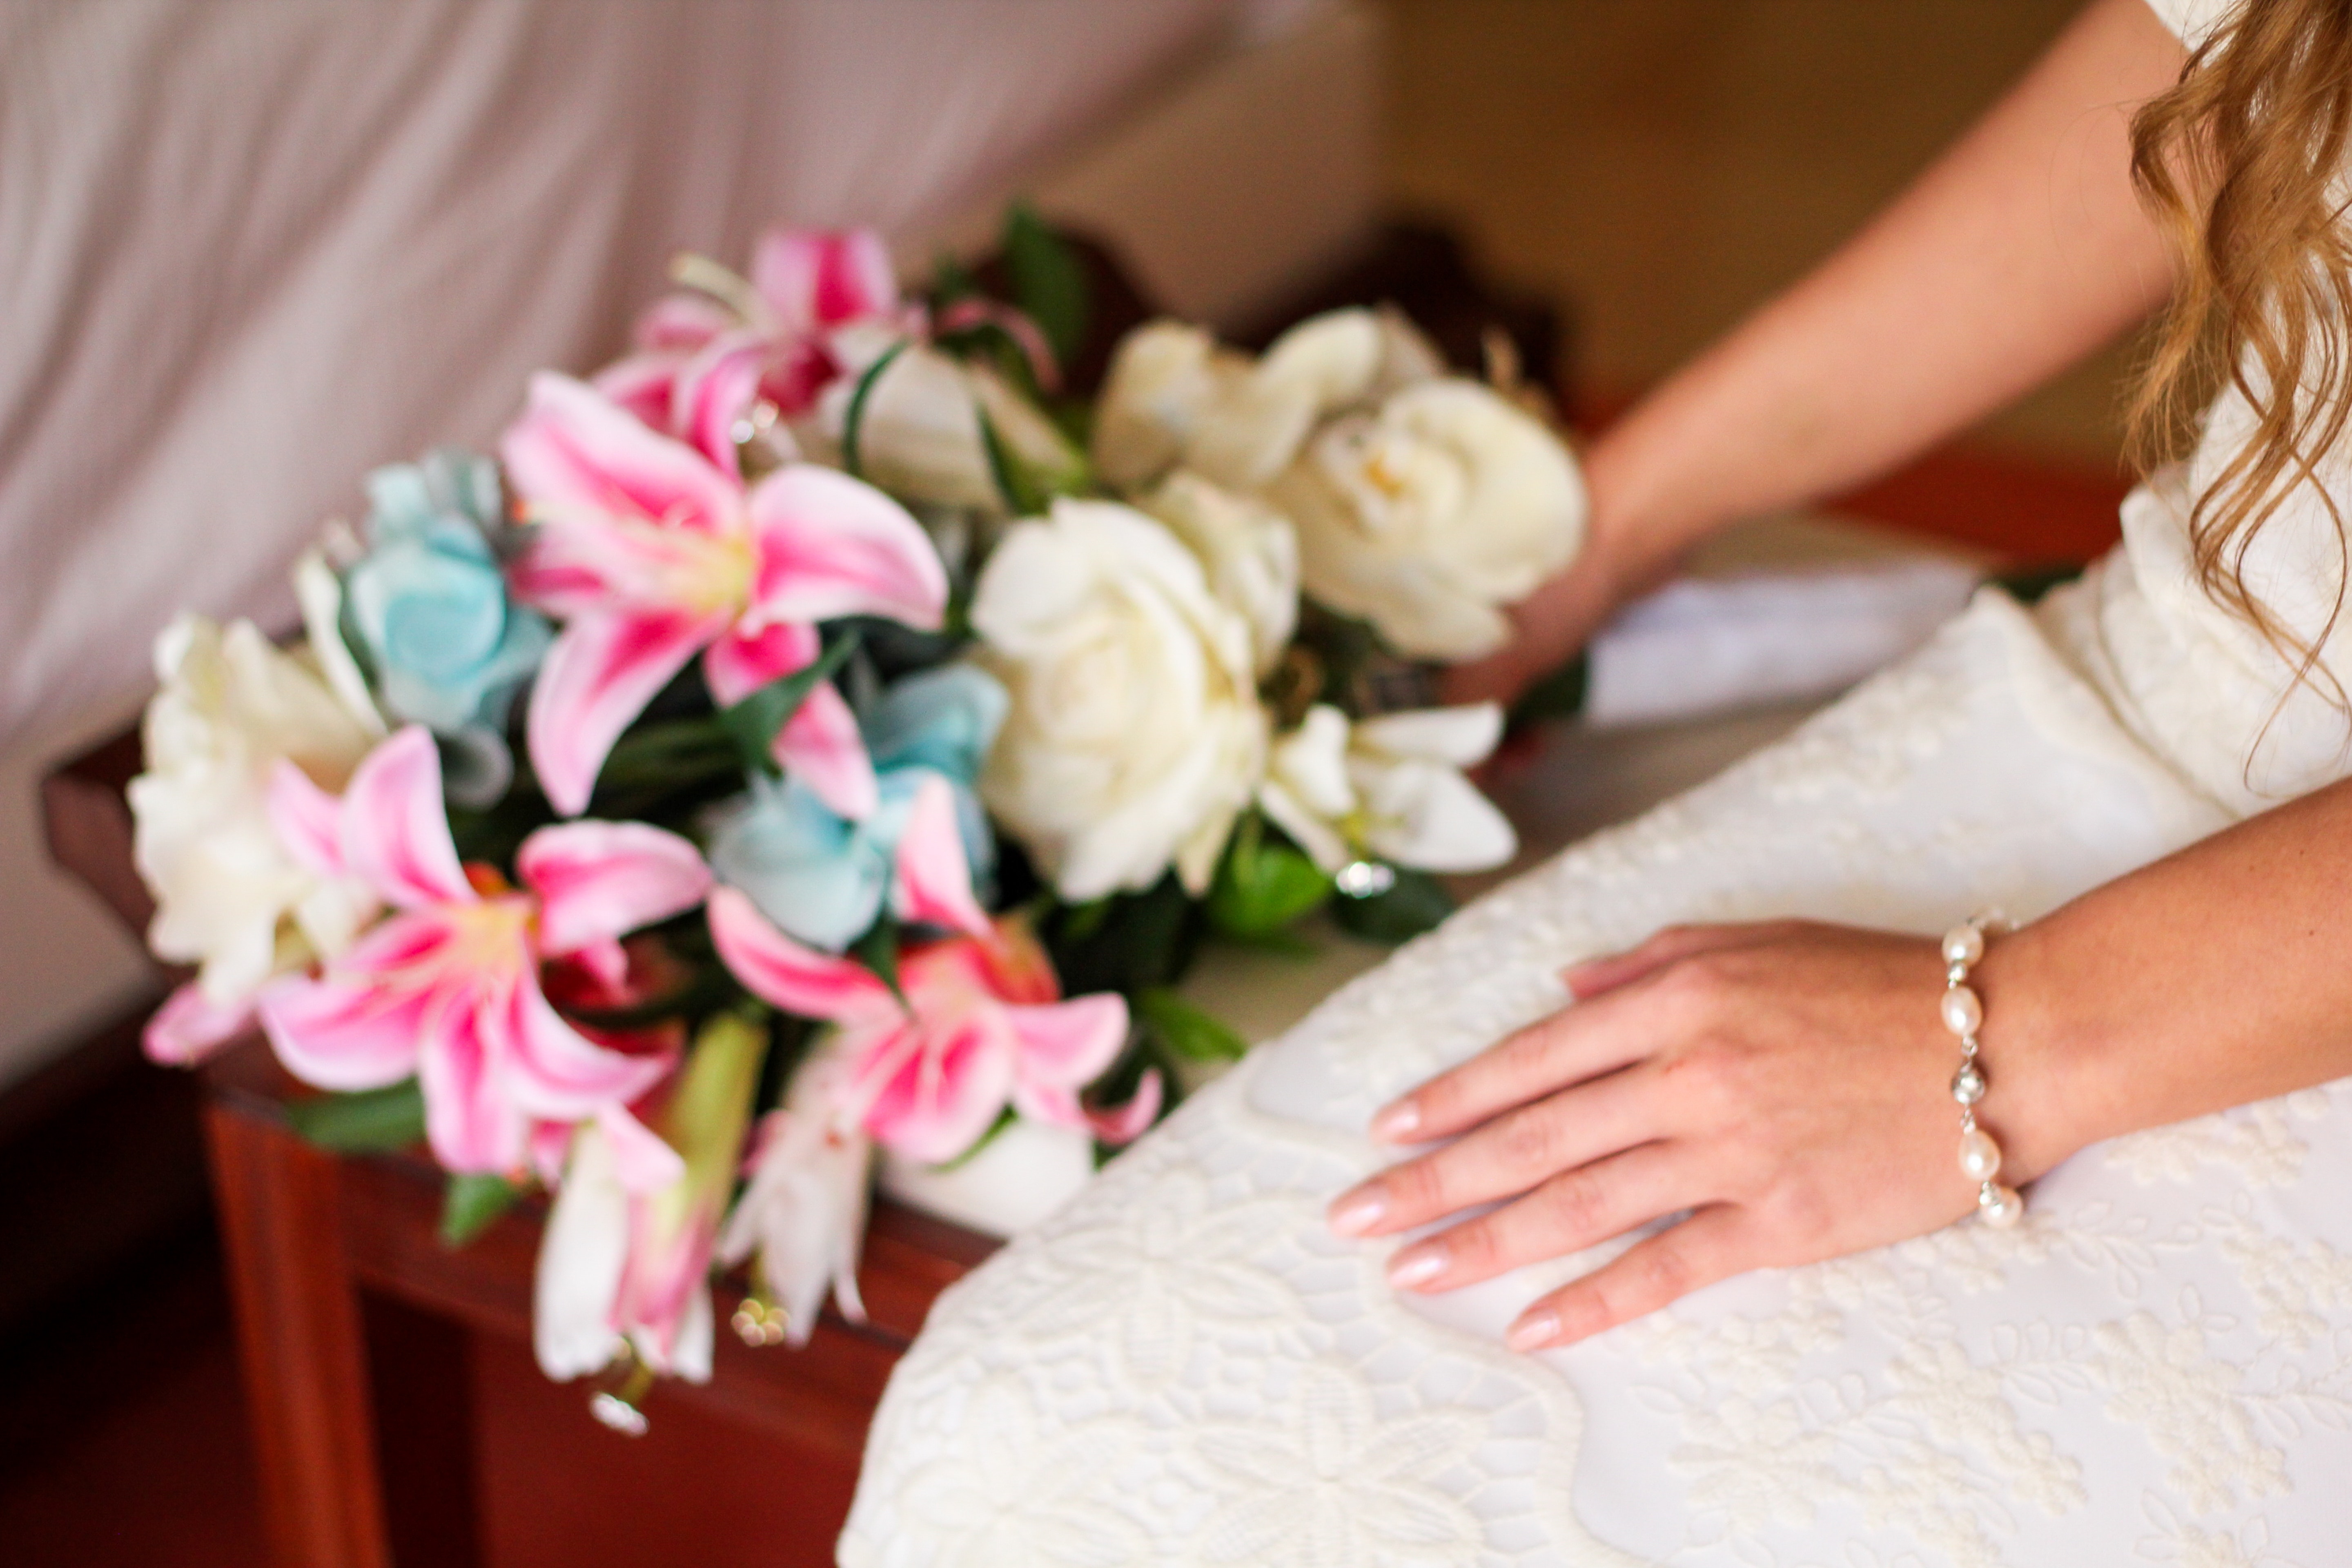
flower, flower bouquet, bride, flower arranging, pink, floristry, rose family, floral design, cut flowers, wedding, petal, wedding ceremony supply, bridesmaid, hand, rose, ceremony, bridal clothing, rose order, nail, plant, finger, gown, wedding dress